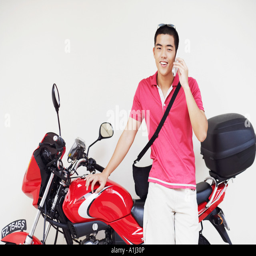
young man talking on a mobile phone and leaning against a motorcycle